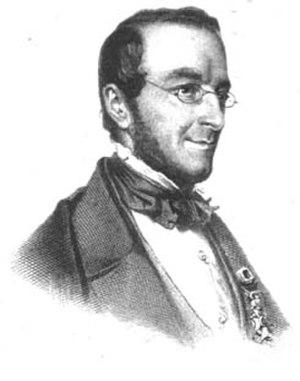
André Hubert Dumont est un géologue et minéralogiste belge. Professeur de minéralogie et de géologie à l'université de Liège, dont il deviendra recteur, il est principalement connu pour avoir établi la première carte géologique de Belgique.